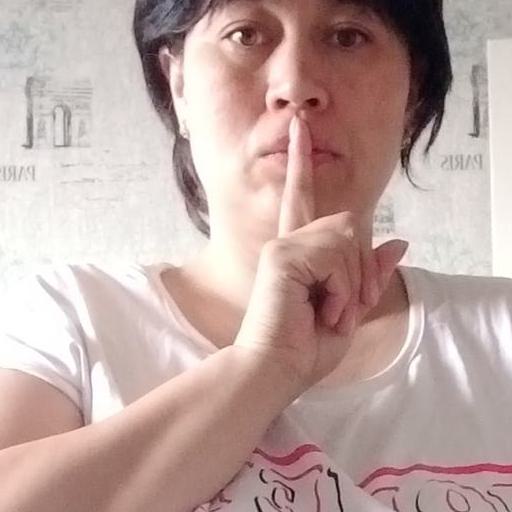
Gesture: mute